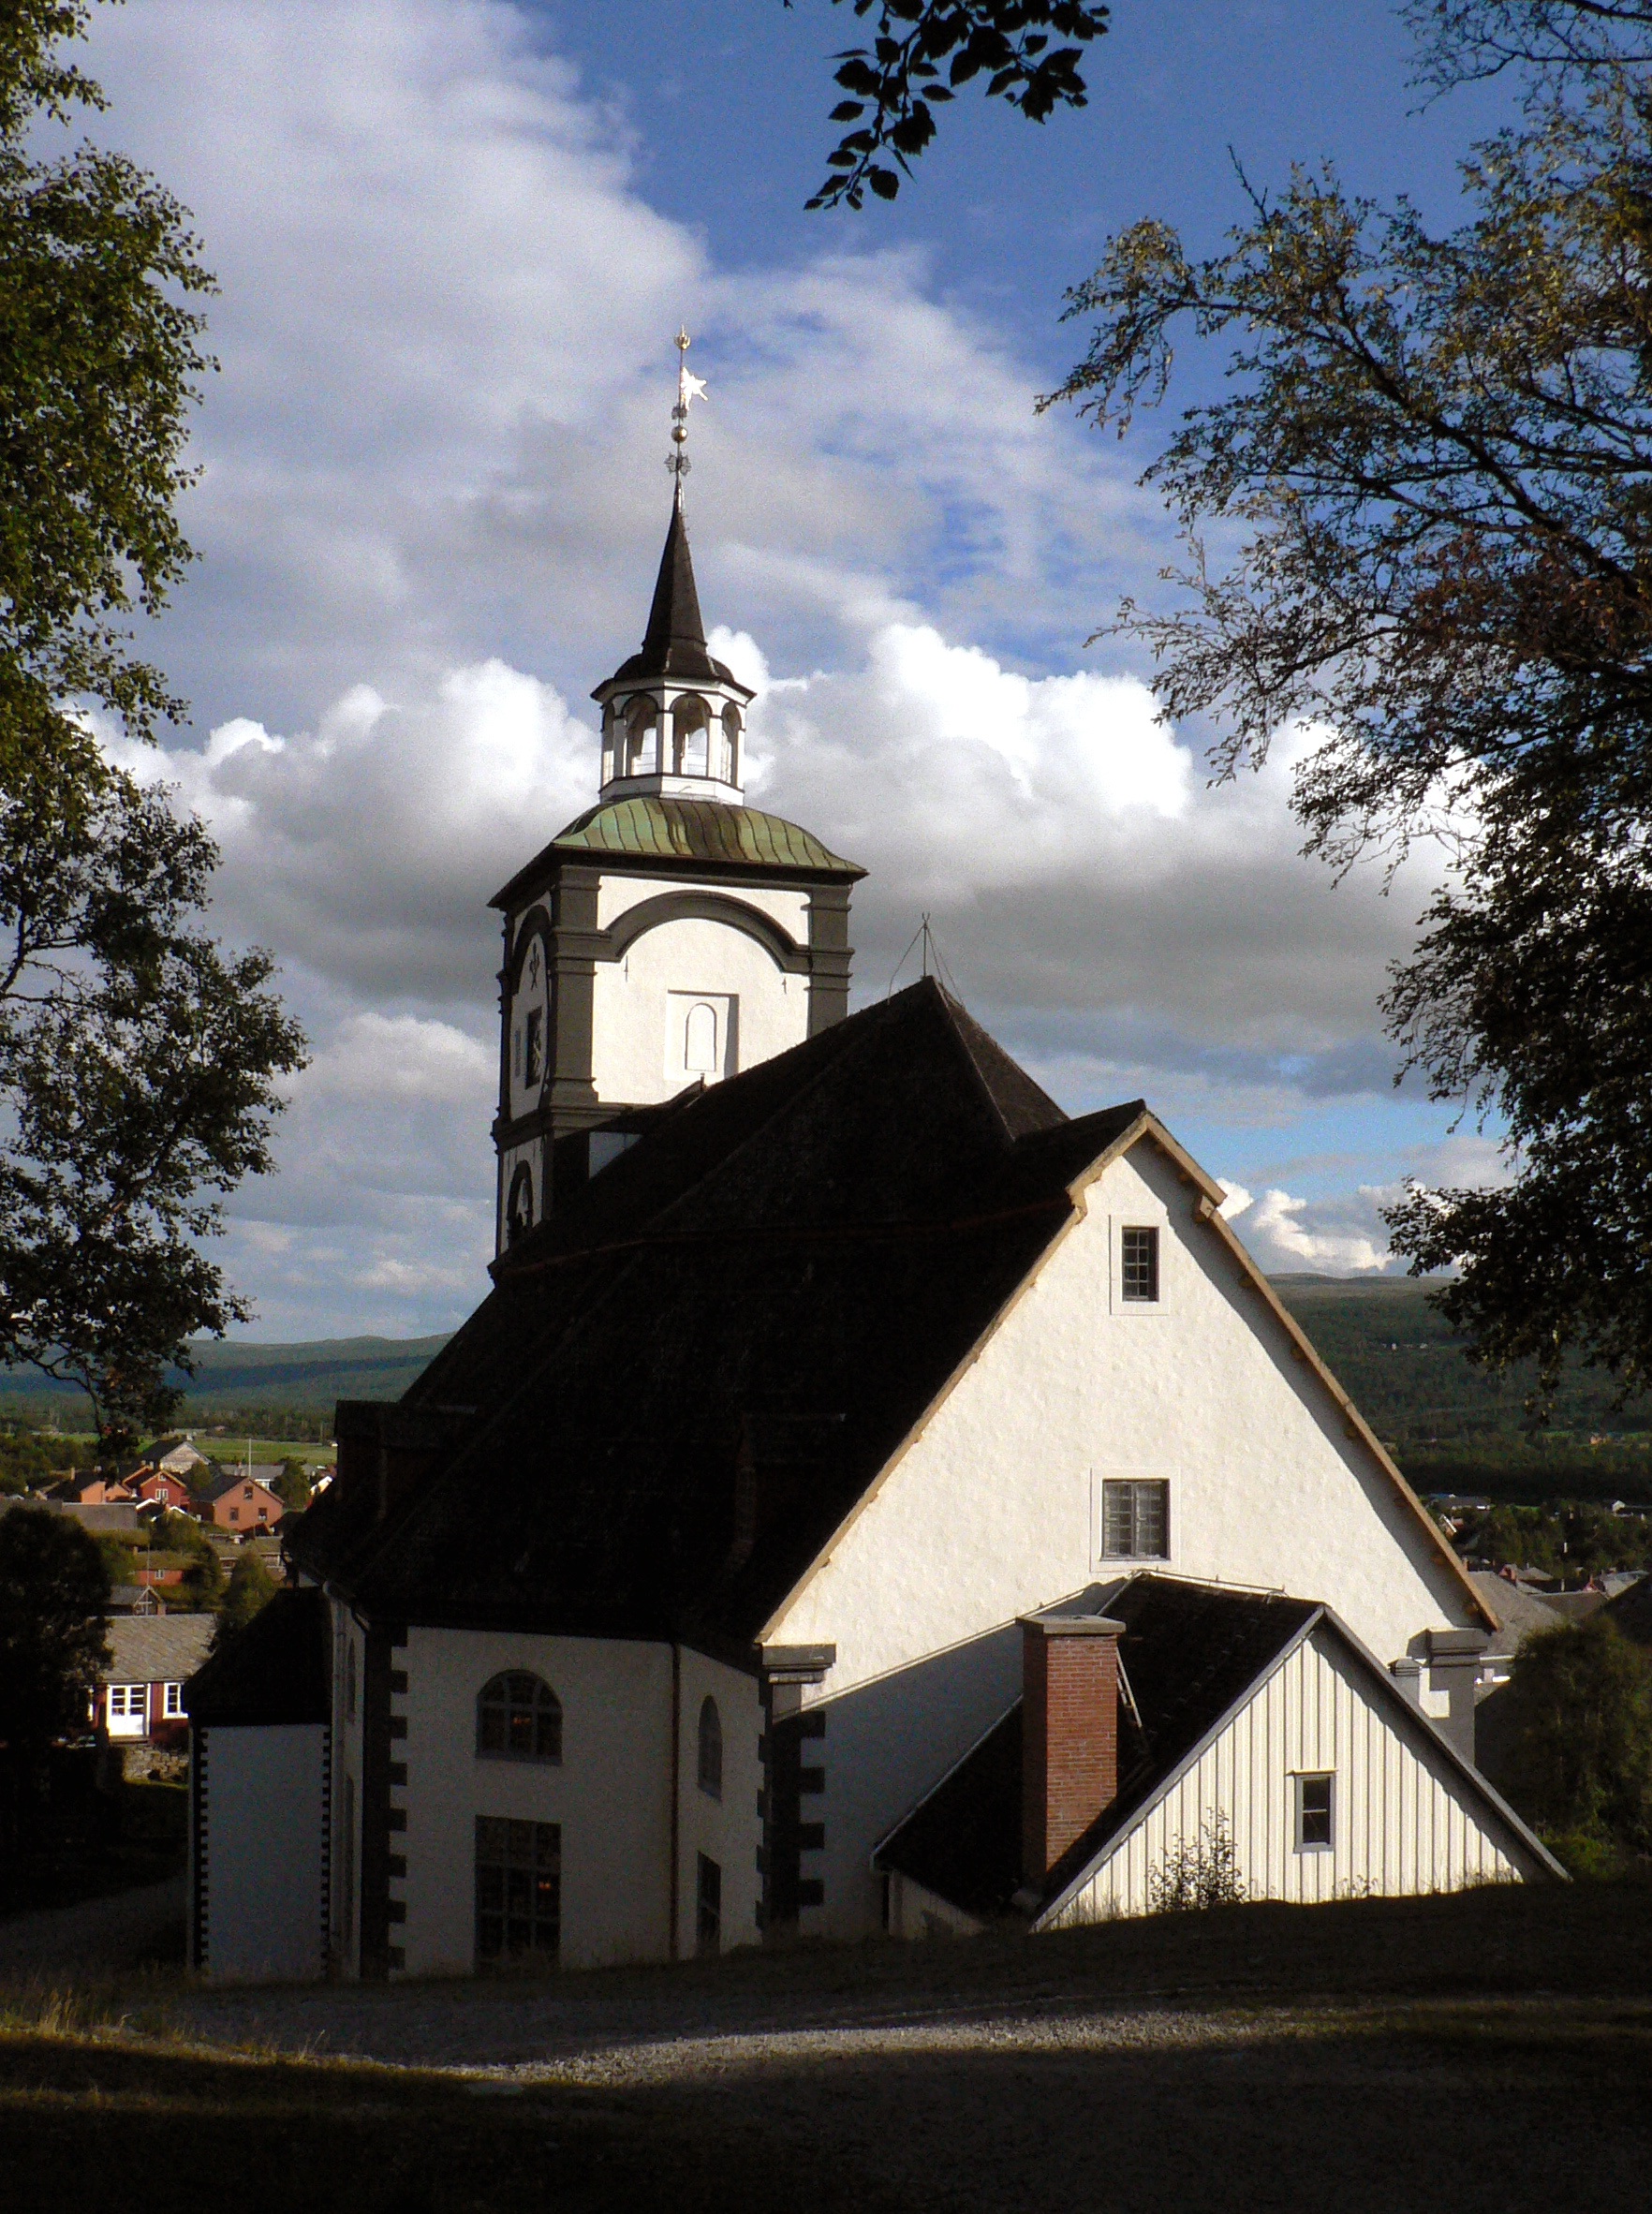
sun, building, tower, church, chapel, place of worship, bell tower, spire, steeple, monastery, r ros, spanish missions in california